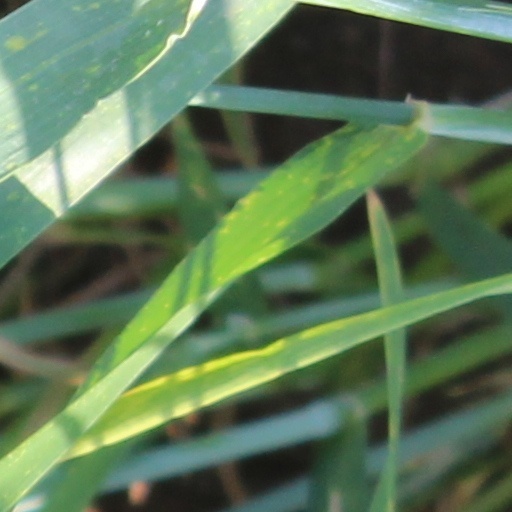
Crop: wheat